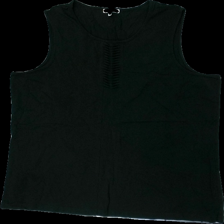
View: front
Type: Tank top
Category: Ladies
Brand: Brandtex
Brand text on label: B women
Colors: Black
Material: 100% cotton
Cut: Regular
Size: XXXL
Season: Summer
Damage location: bottom right
Damage 2 location: middle center
Damage 3 location: middle center
Price range: 50-100
Recommended usage: Reuse
Description: svart linne